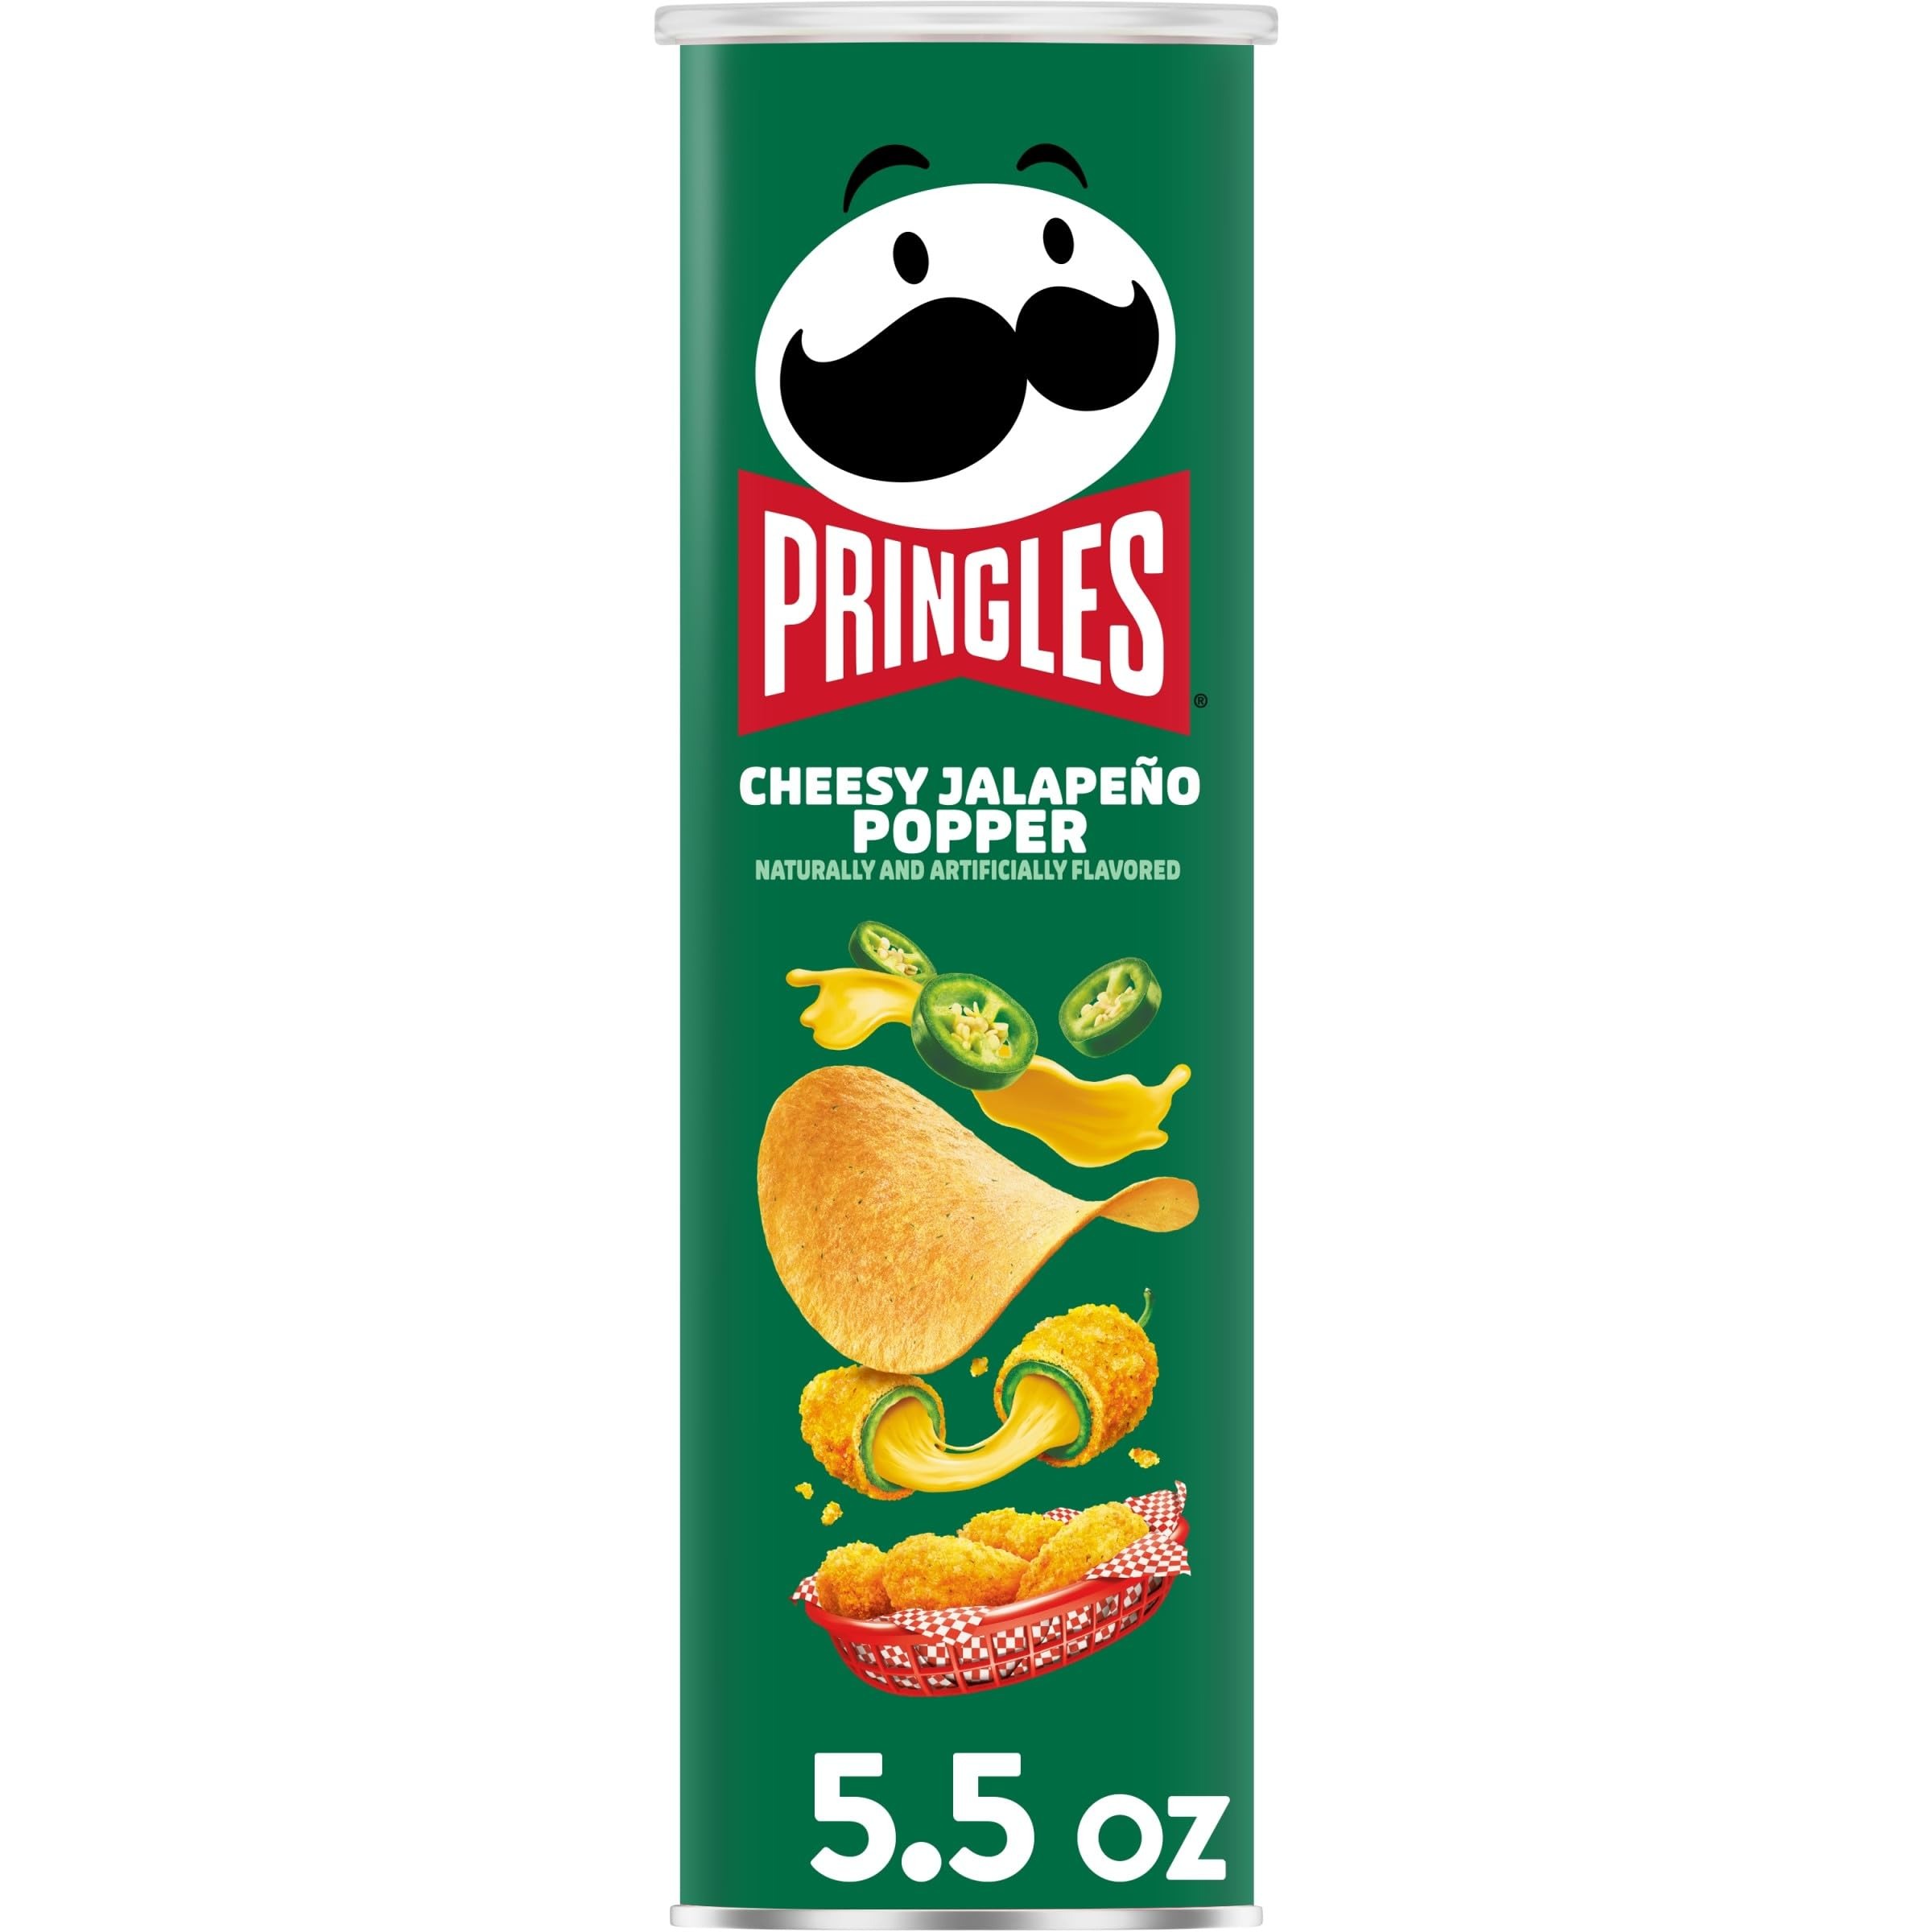
Item Name: Pringles Potato Crisps Chips, Lunch Snacks, On-the-Go Snacks, Cheesy Jalapeño Popper, 5.5oz Can (1 Can)
Bullet Point 1: Crank up snacking moments with the outrageously delicious flavor and fun shape of Pringles Cheesy Jalapeño Popper potato crisps chips
Bullet Point 2: The original, stackable potato crisp seasoned with a tantalizing duo of jalapeño spiciness and cheesy goodness from edge to edge
Bullet Point 3: Always tasty, never greasy; Kosher Dairy; Contains milk and wheat ingredients
Bullet Point 4: Enjoy these shareable size cans during game time, family movie night, barbeque, or as an anytime snack; The stackable snack options are endless
Bullet Point 5: Includes 1, 5.5oz can of ready-to-eat Pringles Cheesy Jalapeño Popper potato crisps chips; Packaged for freshness and great taste
Value: 5.5
Unit: Ounce

Price: 6.98